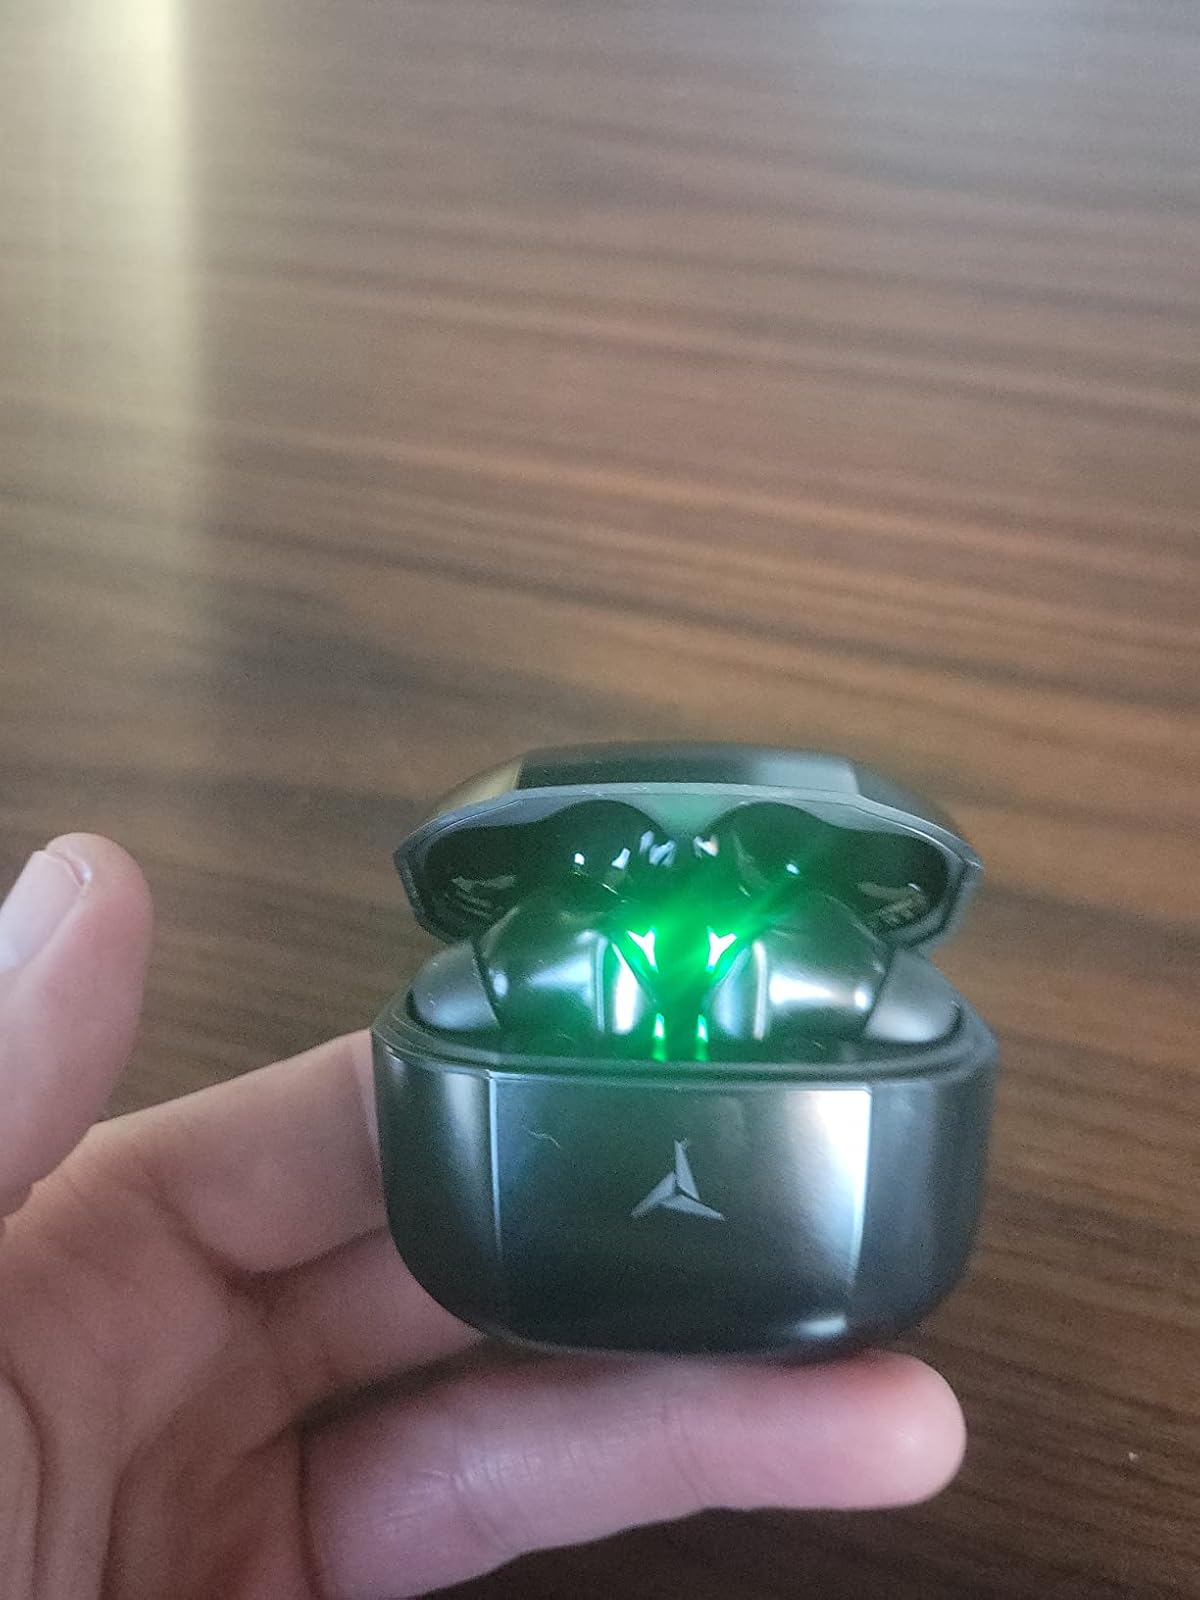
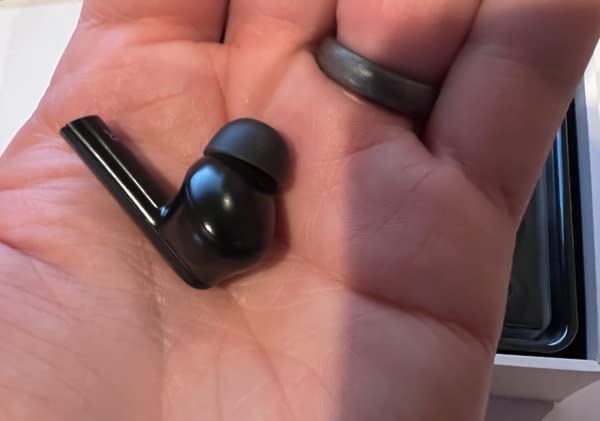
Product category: earbuds
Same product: yes